Francis J. Herron

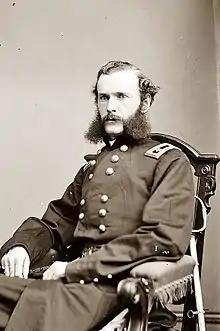

Francis Jay Herron (February 17, 1837 – January 8, 1902) was an American soldier who was a Union general during the American Civil War.